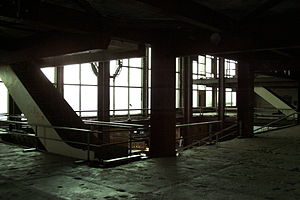
Palast der Republik / Historie / Asbest
Billede fra Palast der Republik i 2003, efter asbest og indvendigt møblement var fjernet.
Palast der Republik var en bygning i Berlin på bredden af floden Spree mellem Schlossplatz og Lustgarten. Paladset var primært sæde for DDR's parlament, Volkskammer, men rummede også to store auditorier, kunstgallerier, restauranter og en bowlingbane. P. d. R. blev fjernet ved nedrivning over en treårig periode til slutningen af 2008, og i dets sted blev museet Humboldt Forum bygget med gradvis indvielse i slutningen af 2020.